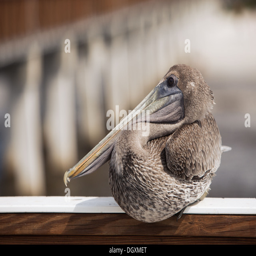
pelican taking a rest on the boardwalk